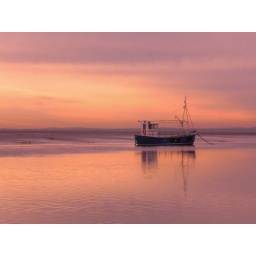
a boat floats in a pink reflection